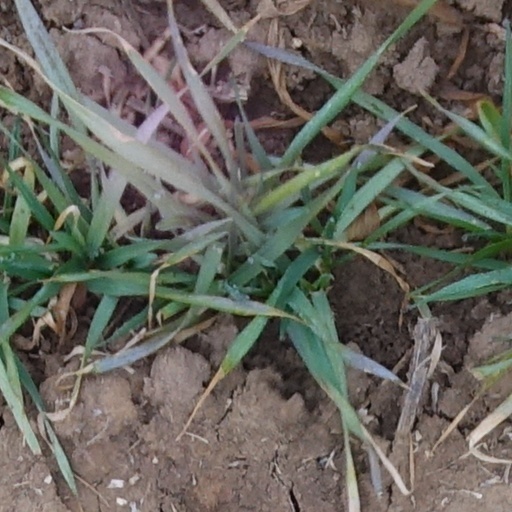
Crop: wheat